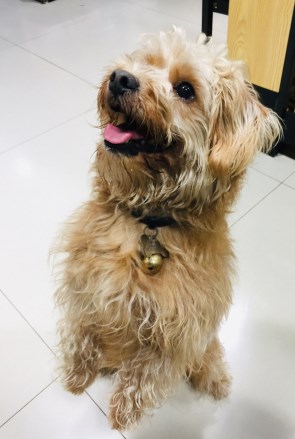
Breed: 2925-n000114-toy_poodle